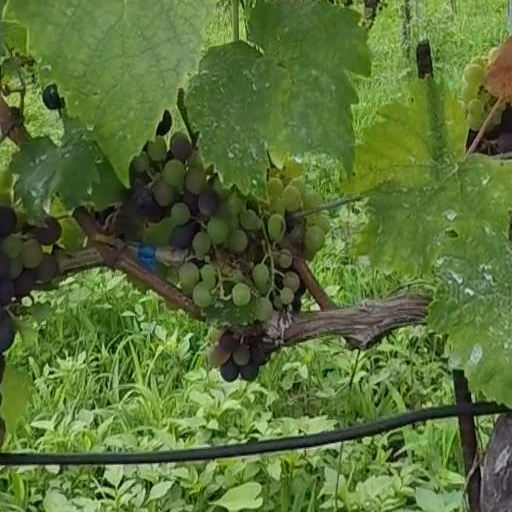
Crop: grape